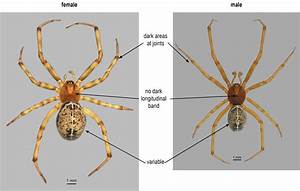
Label: spider